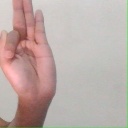
अक्षर: फ